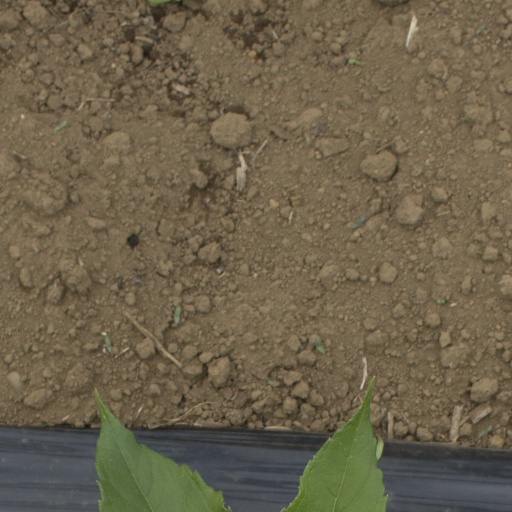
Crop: Jerusalem artichoke